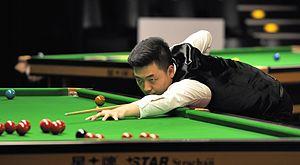
Tian Pengfei, né le 16 août 1987 à Dalian en Chine, est un joueur chinois professionnel de snooker. Il a commencé sa carrière professionnelle en jouant sur le circuit du challenge en 2004. Tian intègre le circuit principal en 2006 et s'y exerce pendant deux saisons, avant d'être relégué en 2008. Pendant cette période, il est impliqué dans une affaire de harcèlement sexuel et reçoit une interdiction de jouer d'une durée de un an. En 2010, il remporte son premier titre sur le circuit professionnel à l'occasion du challenge international de Pékin, ce qui lui assure une place sur le grand circuit pour l'année suivante.